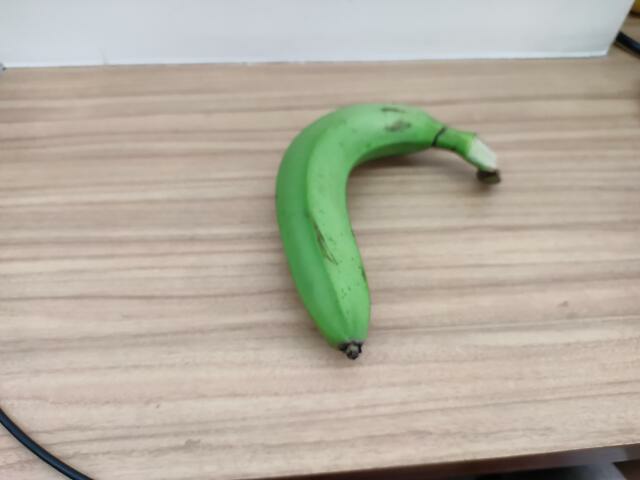
Label: Raw_Banana